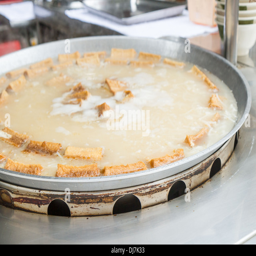
big dish of tofu being boiled at a stall